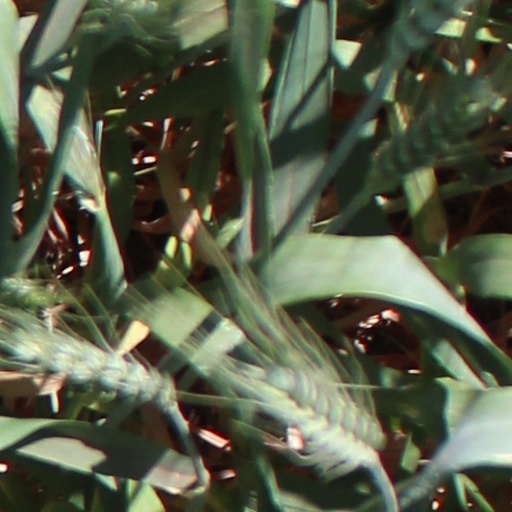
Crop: wheat